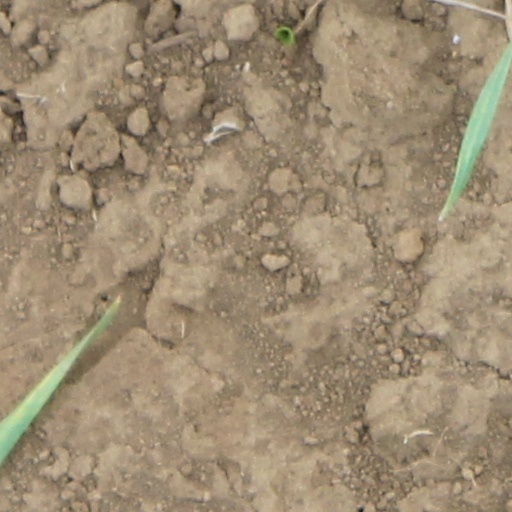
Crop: wheat